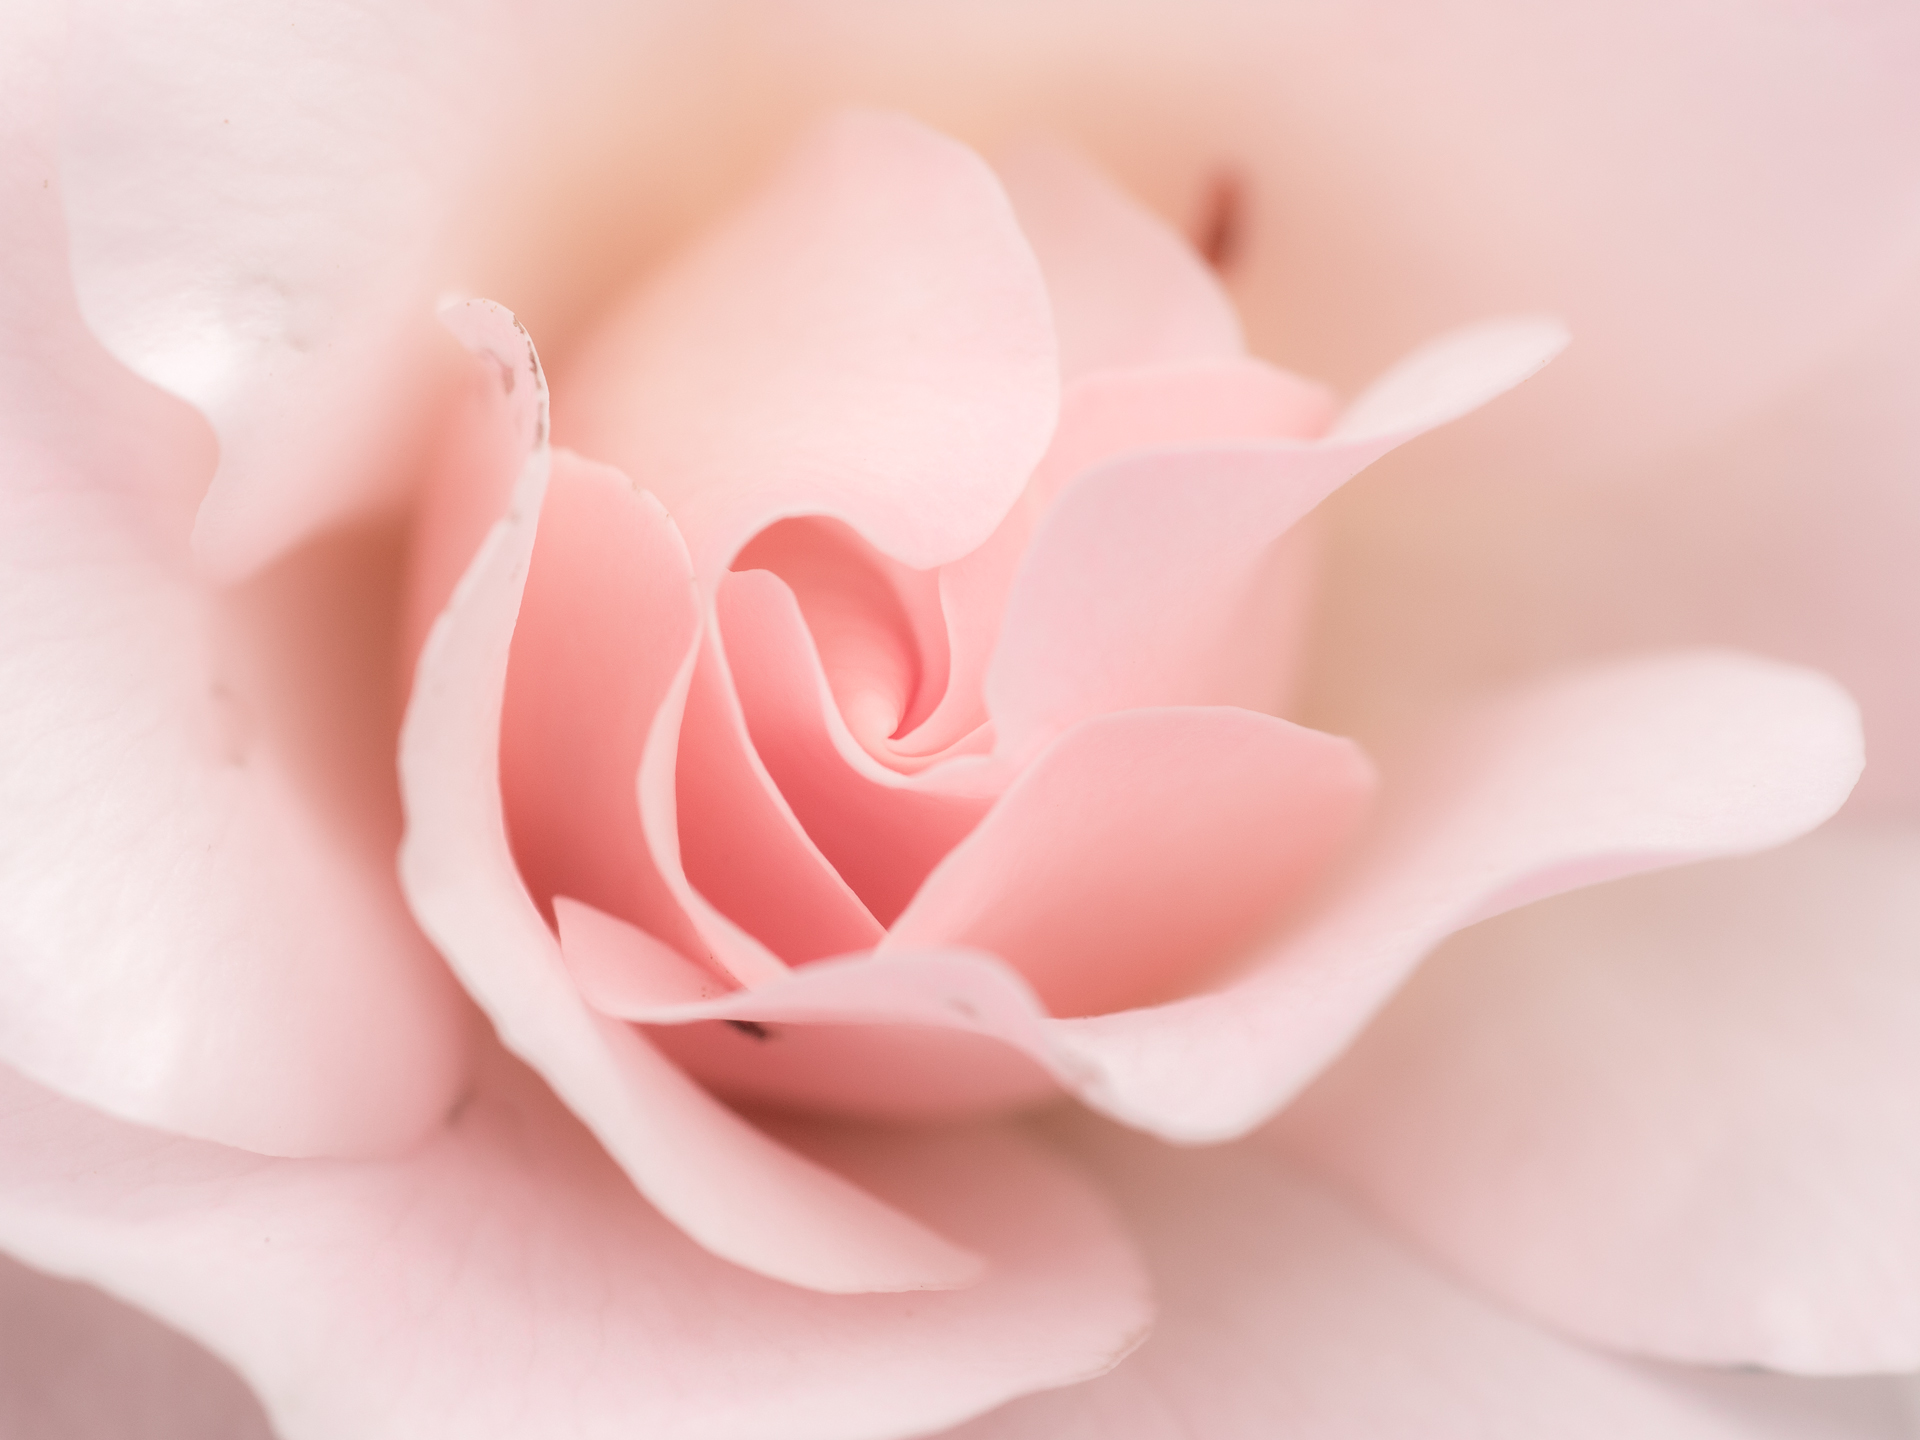
blossom, plant, white, photography, flower, petal, rose, pink, close up, 2014, berlin, sigma60mmf28dn, panasoniclumixg5, macro photography, flowering plant, garden roses, rose family, land plant